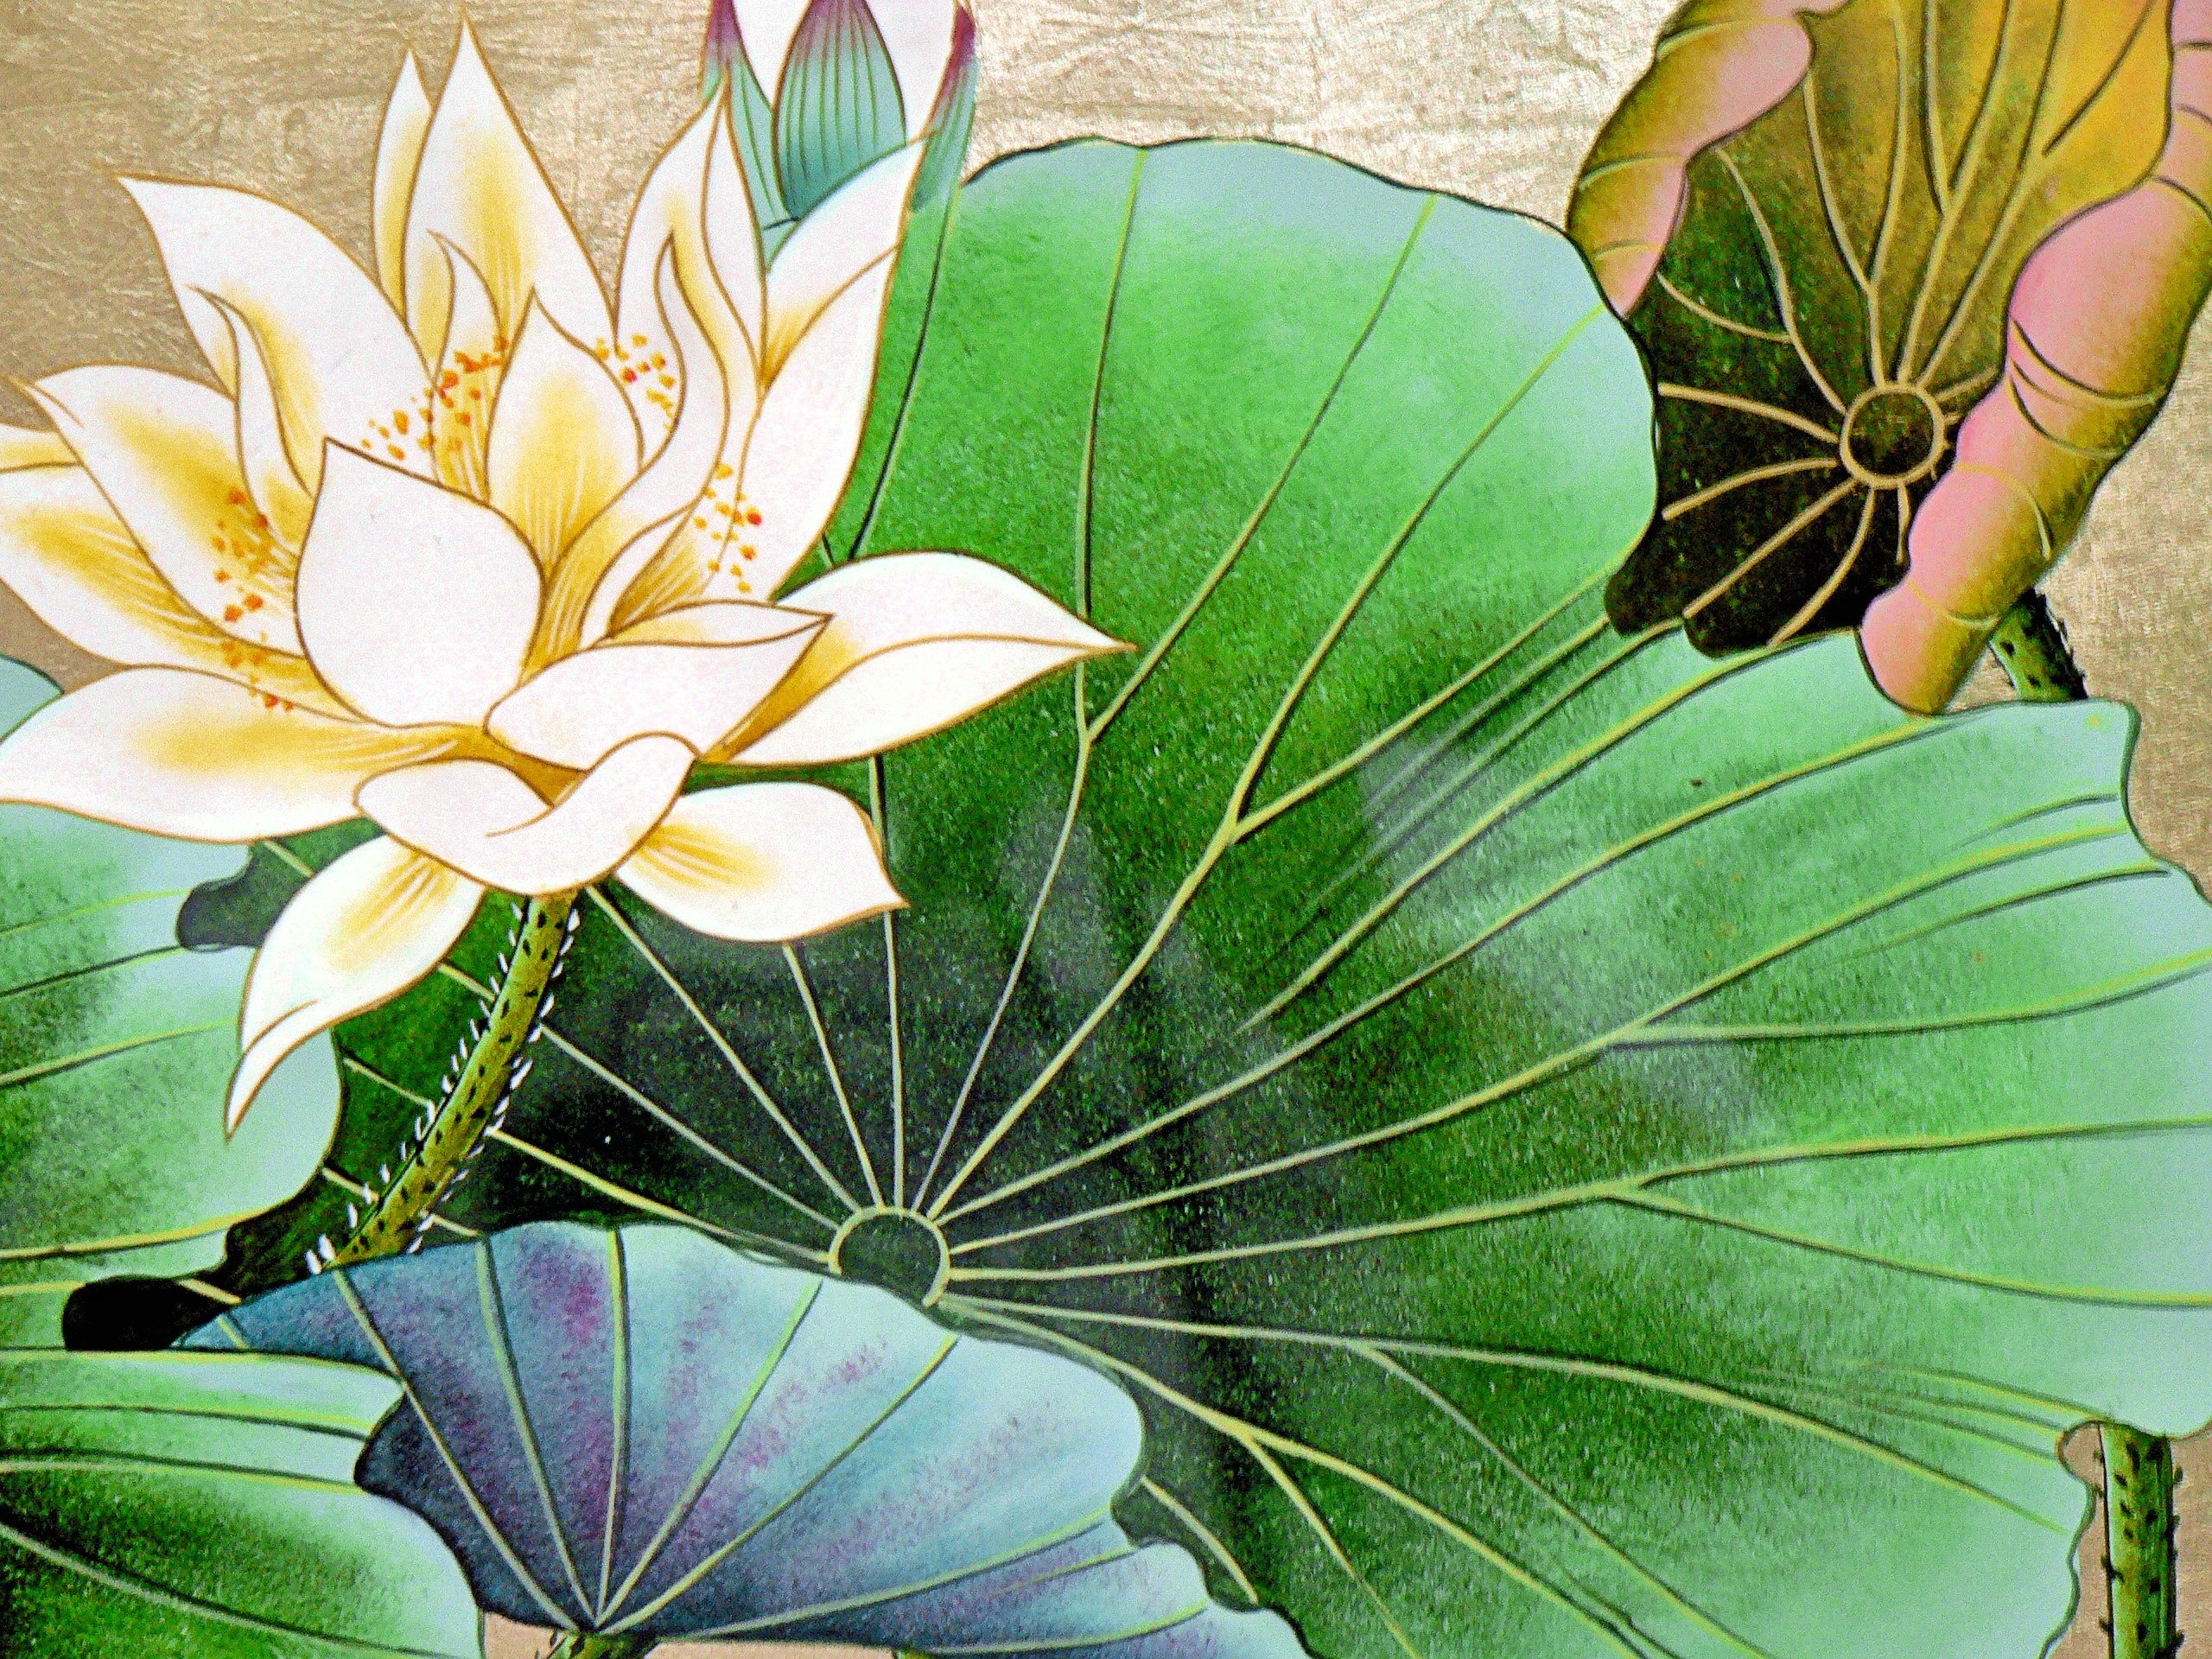
table, tree, plant, leaf, flower, decoration, green, botany, flora, viet nam, art, floristry, flowering plant, typical, flower bouquet, floral design, land plant, arecales, flower arranging